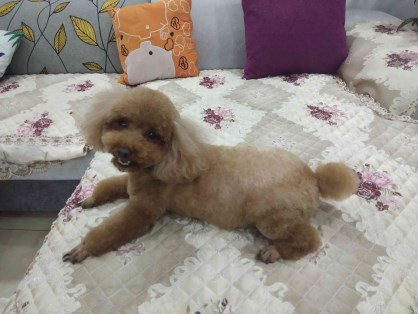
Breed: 7449-n000128-teddy